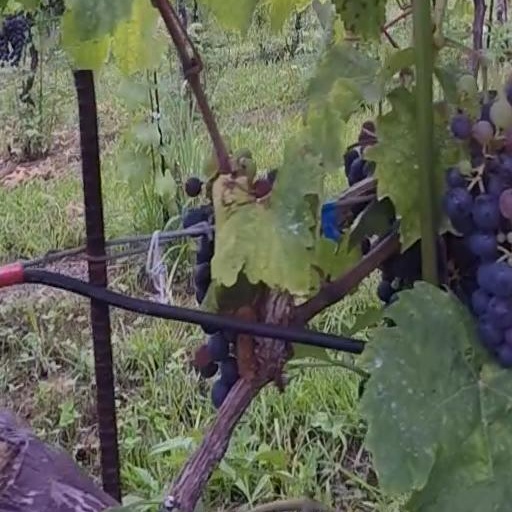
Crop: grape